Indiana Dunes National Park

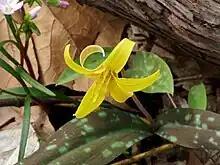
Yellow trout-lily

Calumet Prairie is a joint venture between the National Park Service and the Indiana Department of Natural Resources. The Calumet Prairie State Nature Preserve in the northern portion of the land between Interstate 90 to the north and the Little Calumet River on the south. The National Park owns the southern half of this plot.